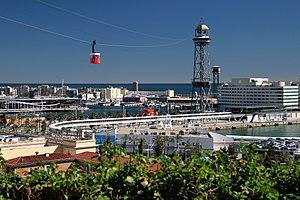
Le réseau ferroviaire de Catalogne est formée par des lignes de chemins de fer à écartement ibérique, écartement standard, écartement métrique et d'autres types de chemins de fer comme les tramway, funiculaires et téléphériques.